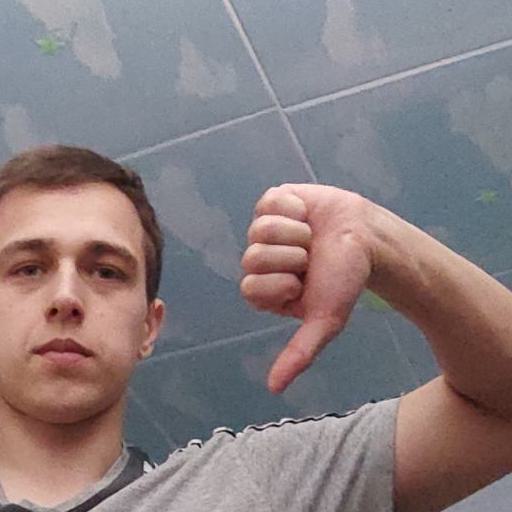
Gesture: dislike